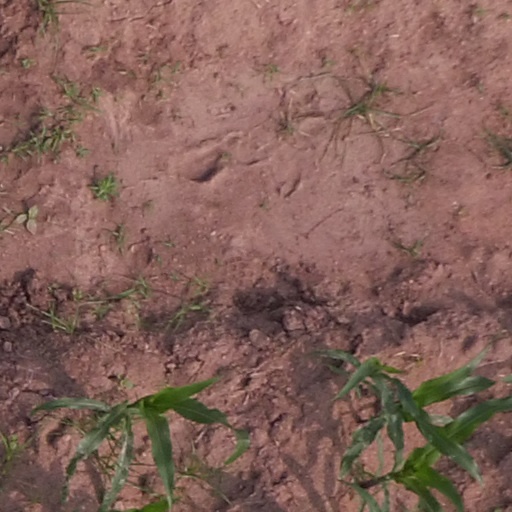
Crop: maize; corn